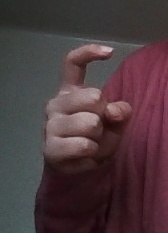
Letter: ra